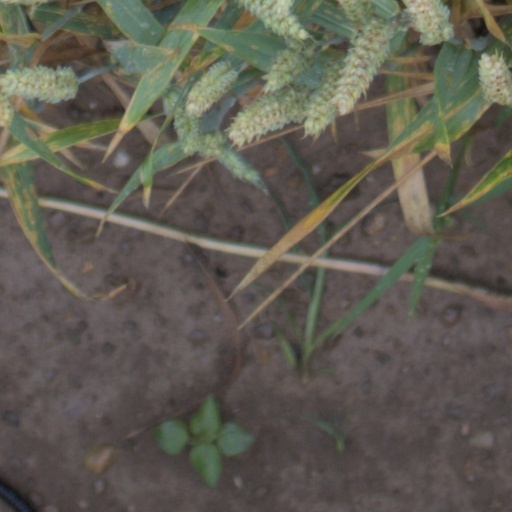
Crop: wheat